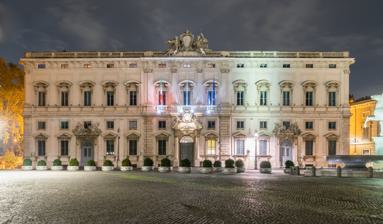
Building: Palazzo della Consulta
Country: Italy
Year built: 1737
Late Baroque building in Rome, Italy Palazzo  della        Consulta Constitutional Court of the Italian Republic Seat of the Italian Constitutional Court Click on the map for a fullscreen view General information Town or city Rome Country Italy Coordinates 41°53′56″N 12°29′14″E / 41.8990°N 12.4873°E / 41.8990; 12.4873 Construction started 1732 Completed 1737 Client Pope Clement XII Design and construction Architect(s) Ferdinando Fuga The Palazzo della Consulta (built 1732–1737) is a late Baroque palace in central Rome , Italy ; since 1955, it houses the Constitutional Court of the Italian Republic . It sits across the Piazza del Quirinale from the official residence of the President of the Italian Republic, the Quirinal Palace . History The Constitutional Court of Italy in Palazzo della Consulta, is among the Quirinal Hill government buildings in Rome . Prior to the 17th century, a palace had been erected for the Cardinal Ferrero during the reign of Pope Sixtus V . The Pope Clement XII (Corsini) commissioned the present palace from Ferdinando Fuga , and it was completed in 1737 to house the secretariat of the Sacra Congregazione della Consulta (which served as the main council of state of the Papal states and tribunal) as well as the Segnatura dei Brevi , as well as two corps of Papal Guard units. From 1798 to 1814, the palace was used as the Prefecture of Rome. In 1849, during the Roman Republic , it was the home of the ruling Triumvirate. After the annexation of the Papal States to the Kingdom of Italy, from 1871 to 1874, Prince Umberto I and his wife Margherita of Savoy lived here. From 1874 to 1922, it housed the Ministry of Foreign Affairs, and from 1924 to 1953 it housed the Ministry of Colonies. In 1955, it became the home of the Constitutional Court of Italy . Fuga ordered the two-storey facade with a piano nobile whose windows have low arched heads set in fielded panels, over a ground floor with low mezzanine. On the lower story the panels have channeled rustication and rusticated quoins at the corners. Pilasters are applied only to the central three-bay block, which barely projects, and to the corners. The roof-line of the facade is topped by a large coat of arms of the Corsini pope, and is similar to the one of Fontana di Trevi . Lower down, at the entrance, a King of Italy installed his coat of arms. The interiors have undergone a series of fresco decorations over the centuries. The initial 18th-century frescoes by Antonio Bicchierai and Giovanni Domenico Piastrini , are nearly vanished except for a few allegorical figures in the apartments of the Cardinals. In 1787, the  new Cardinale dei Brevi, Cardinal Romoaldo Braschi-Onesti , had the palaced redecorated by Bernardino Nocchi , which was also nearly lost except for frescoes on the Myth of Proserpine in the  "Salone Pompeiano" and decoration in the ceiling of the "Studio dei Giudici" depicting charity and the four virtues. The Savoy monarchy had frescoed completed by Domenico Bruschi , Cecrope Barilli and Annibale Brugnoli . Notes